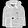
Label: Coat